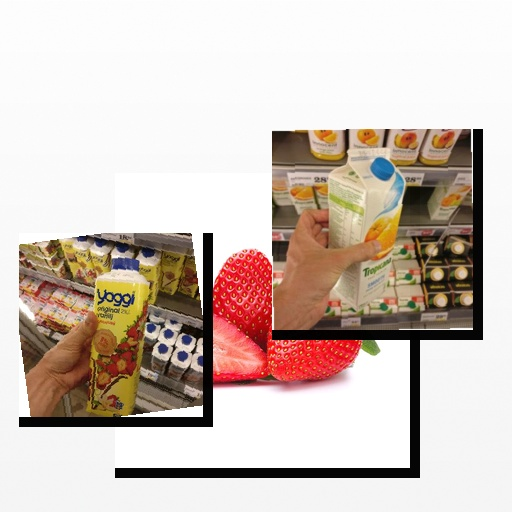
Food items: mixed_juice, strawberry_yogurt, strawberry